Every Mother Counts (album)

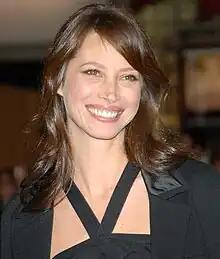
Christy Turlington, 2008

"Every Mother Counts" was released by Starbucks retail music concept and record label Hear Music in 2011. The collection serves as a companion piece to Christy Turlington's documentary film "No Woman, No Cry" (2010), which follows four expectant mothers in Bangladesh, Guatemala, Tanzania, and the United States, and the healthcare challenges they encounter. The album is the first in Starbucks series of the same name; "Every Mother Counts 2012" was released the following year.